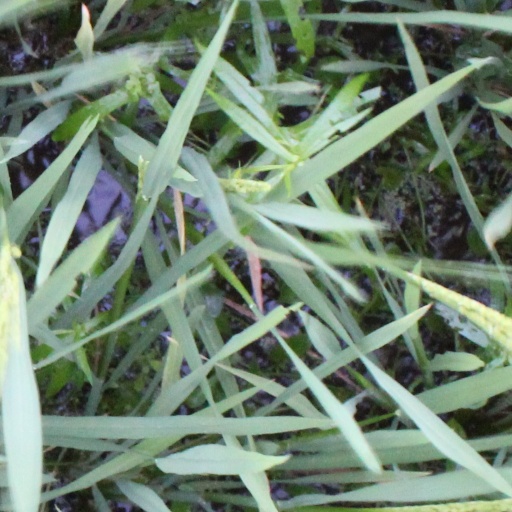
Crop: rice